Audi R8 (Type 4S)

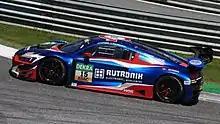
R8 LMS II of Rutronik Racing

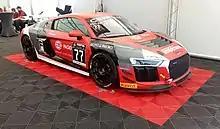
Team Racing One's Audi R8 LMS GT4

The Audi R8 LMS is the racing version of the R8. Despite looking identical to a regular R8, the LMS shares very little with its road-going counterpart in terms of features and mechanics. A new race specification V10 engine develops a peak power output of . The removal of the standard all-wheel-drive system and the intelligent mix of materials such as aluminum in the Audi Space Frame (ASF), a structural CFRP component and the steel roll cage alone make the chassis about lighter, now weighing . At the same time, the torsional stiffness of the stressed frame has increased by 39 percent. These weight-saving measures result in a weight of just . Aside from that, the car packs many safety features such as a modified spaceframe structure at the front and a carbon fibre crash element at the rear protect the driver in a crash, the special PS1 racing seat from the Audi R18 e-Tron Quattro which has been known to set the safety standards for LMP1 cars is used for additional safety and is connected directly to the chassis for increased stiffness. A quickly adjustable foot lever system and a height and length adjustable safety steering column allow versatile adjustment to various drivers. A rescue opening in the roof as used in DTM race touring cars is implemented in the R8 LMS GT3, a first for any GT3 car, after an accident, it allows the driver's helmet to be lifted in a way that avoids straining the spinal column.